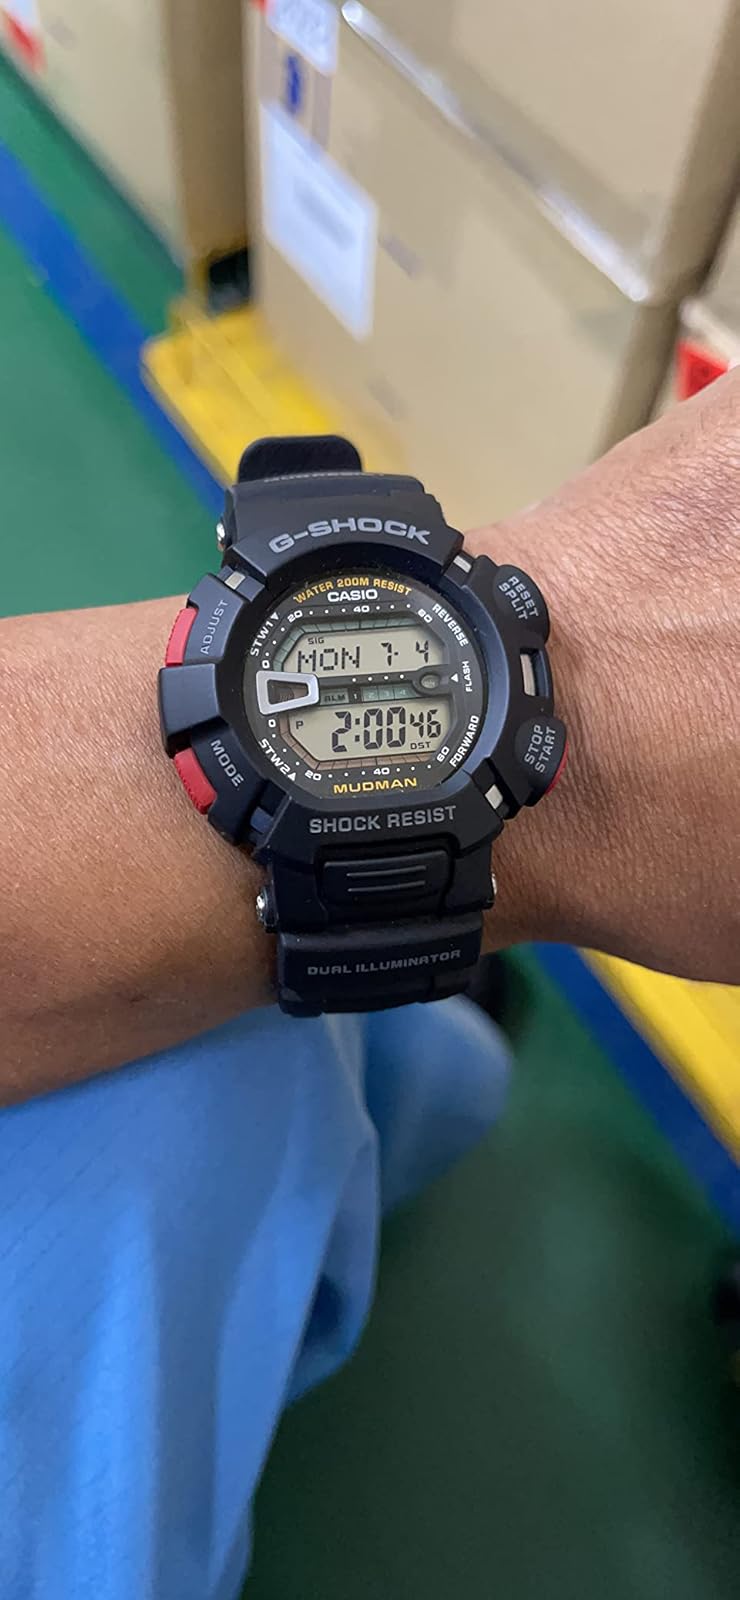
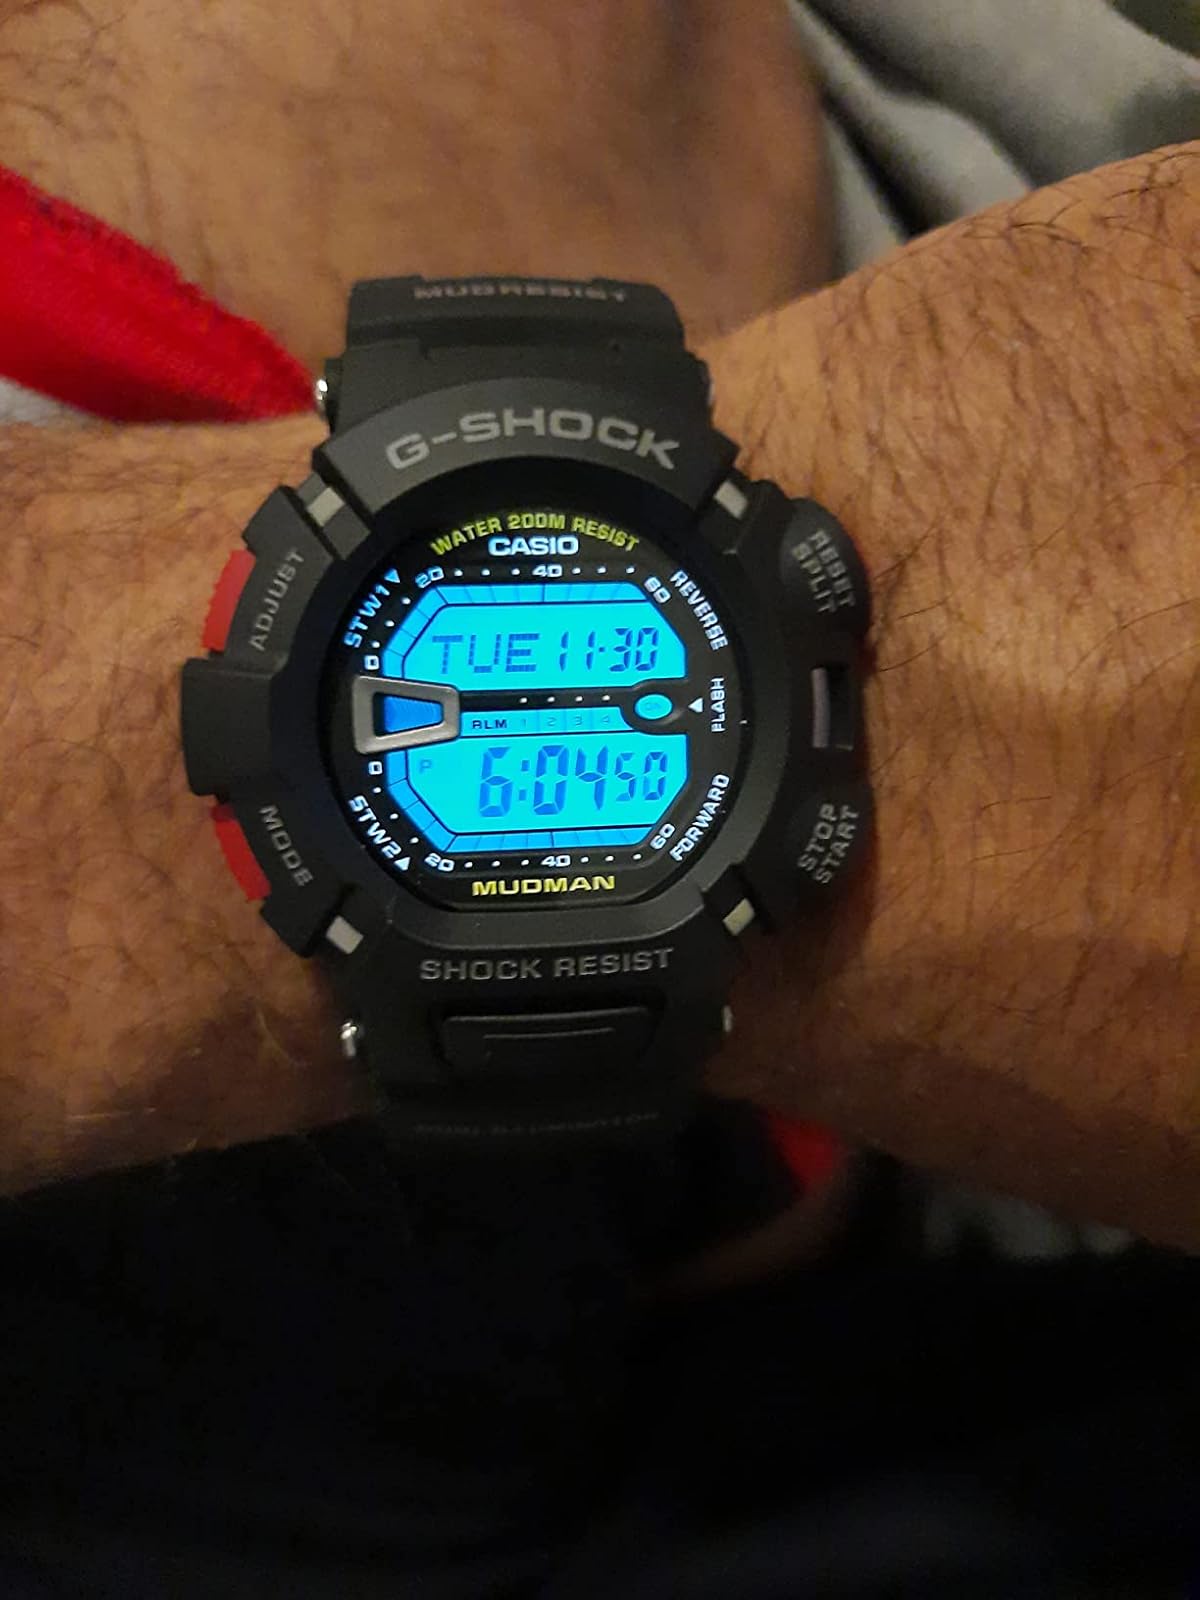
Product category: accessories_watch
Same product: yes